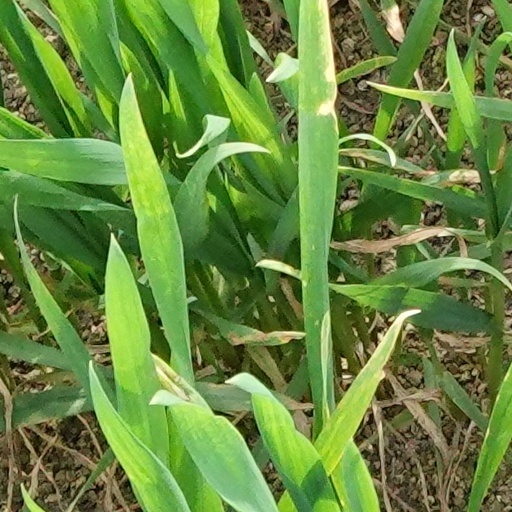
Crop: wheat